Osorkon IV

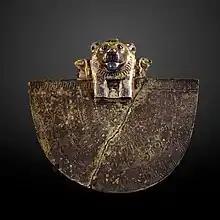
Small aegis of Sekhmet with the name of Osorkon and Tadibast, in the Louvre.

Osorkon IV is attested by Assyrian documents (as Shilkanni and other epithets) and probably also by the Books of Kings (as King So), while Manetho's epitomes list him as the second king of the 23rd Dynasty, Osorkhō, reigning for 8 years between Petoubatēs (Pedubast II) and Psammous (Pami II). He is undoubtedly attested on the well-known "Victory Stela" of Piye on which he is depicted while prostrating in front of the owner of the stela along with other submitted rulers. Another finding almost certainly referring to him is the aforementioned aegis of Sekhmet, found at Bubastis and mentioning a King Osorkon son of queen Tadibast who–as the name does not coincide with those of any of the other Osorkon kings' mothers–can only be Osorkon IV's mother.